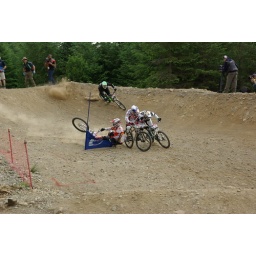
rafa alvarez crashes in the 4x at fort william mountain bike world cup 2008